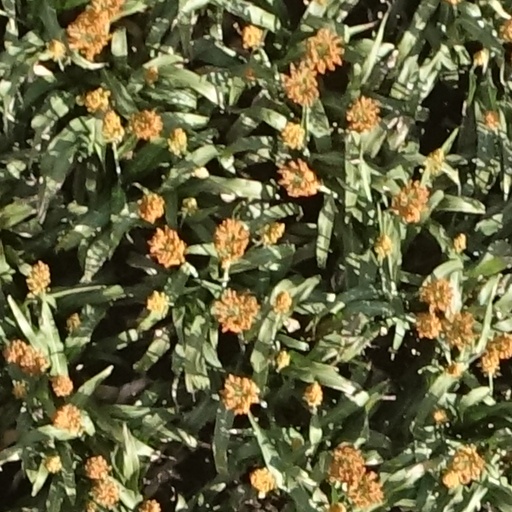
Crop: sorghum